Camp Fünfeichen

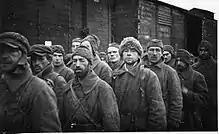
Soviet POWs from Stalag II-A sent to a forced labour subcamp in Teterow

Stalag II-A had about 50 subcamps, known as "Arbeitskommando". The largest was Teterow, several miles west of Neubrandenburg, which held about 175 prisoners living in a multi-storey brick building. They worked on the railway lines. Another was at Parchim.